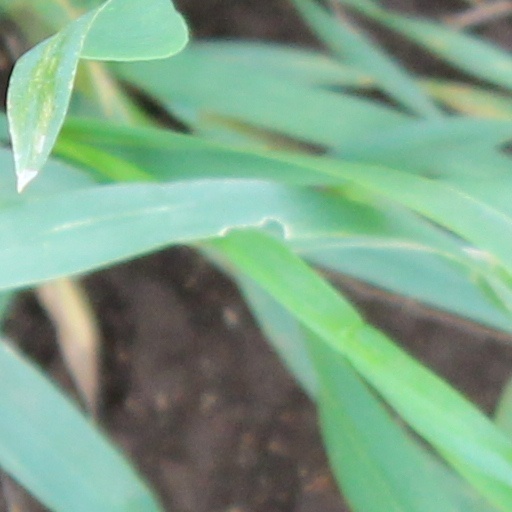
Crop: wheat